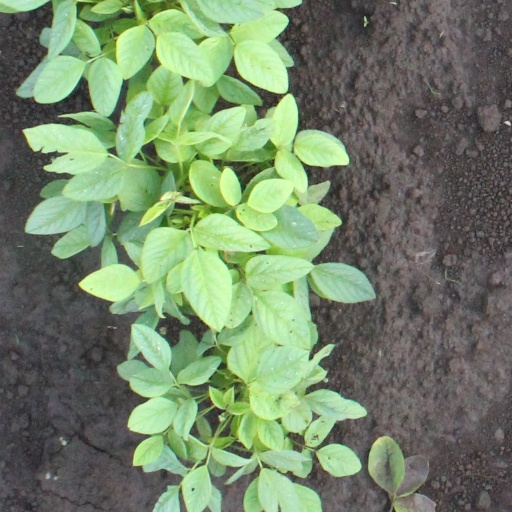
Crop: soybean